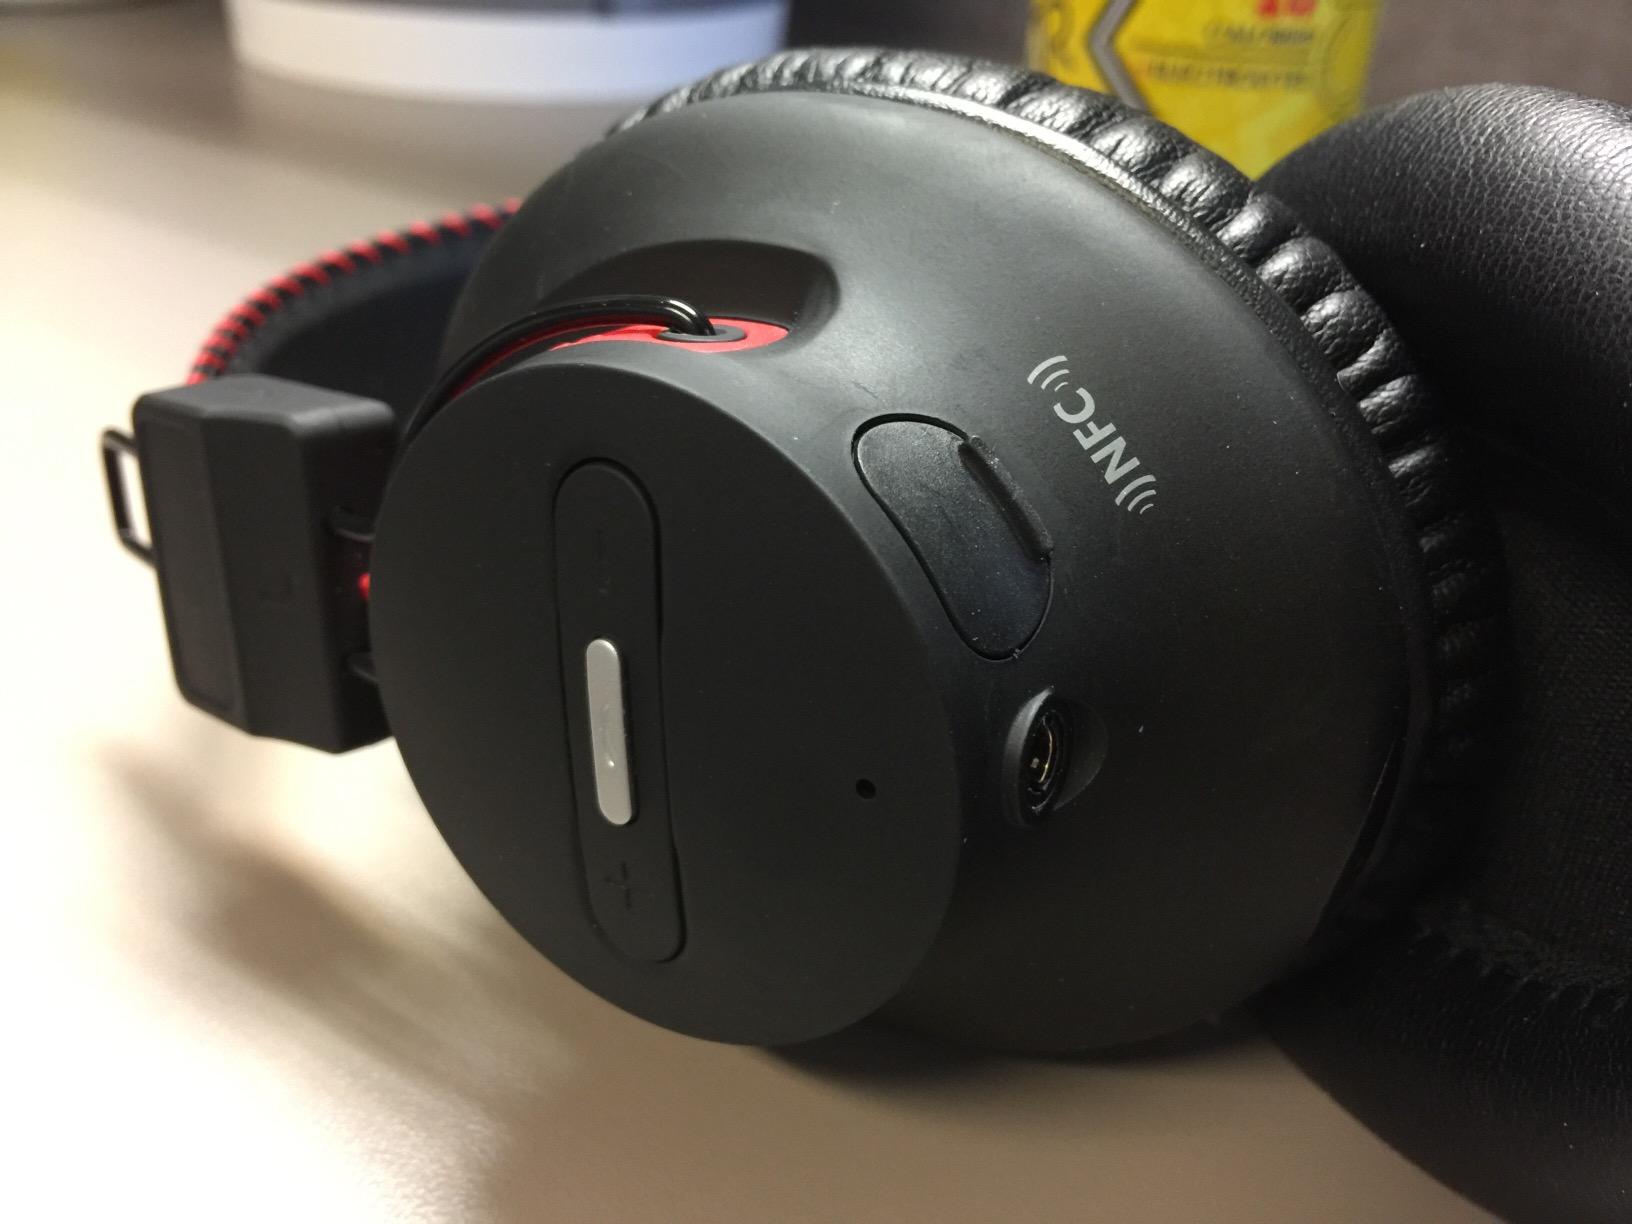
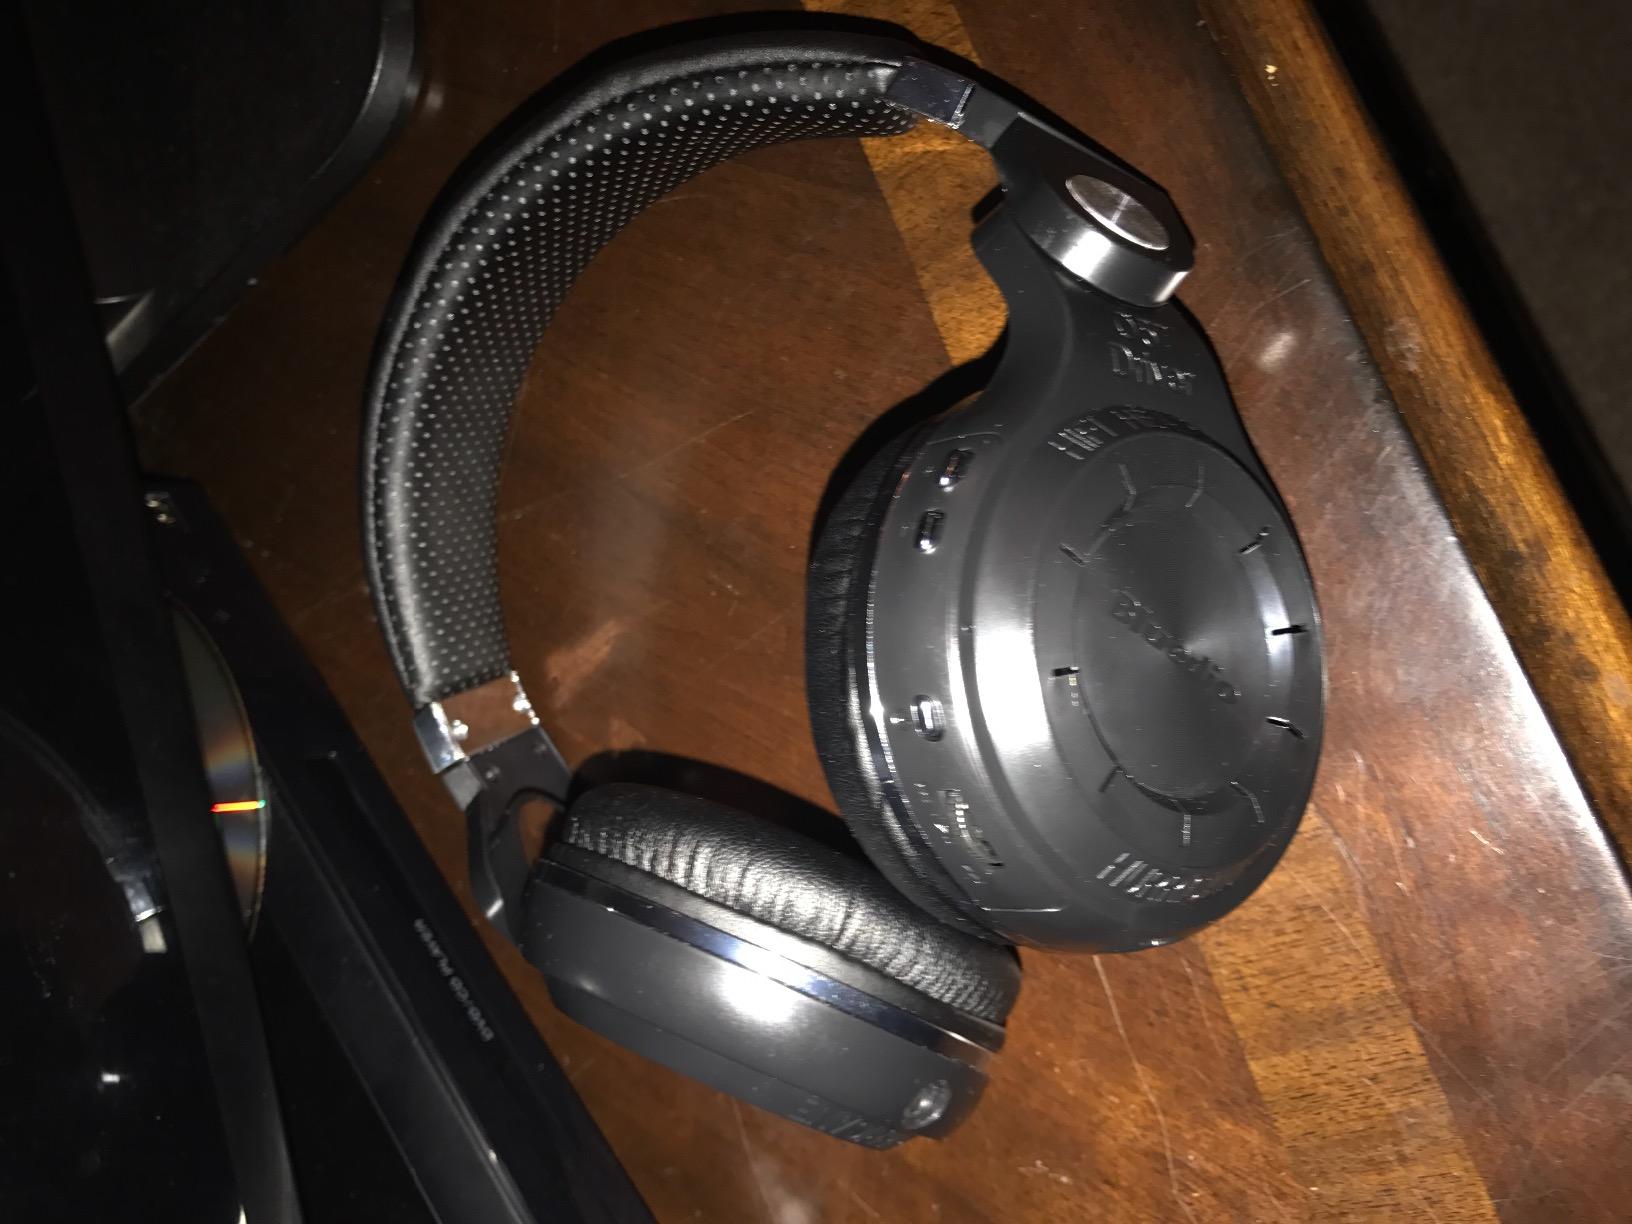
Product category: headphones
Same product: no